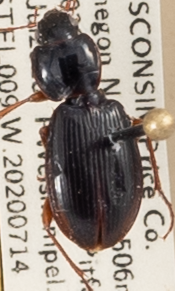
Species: Synuchus impunctatus
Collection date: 2020-07-14
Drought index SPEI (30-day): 0.394
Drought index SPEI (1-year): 1.314
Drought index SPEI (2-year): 2.09